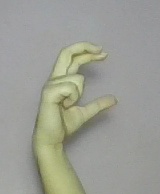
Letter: thal